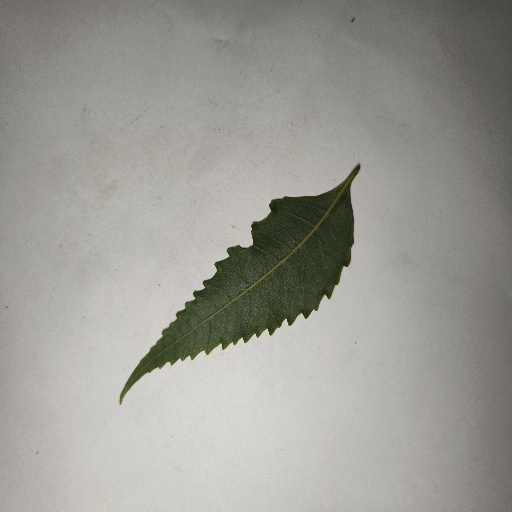
Species: Neem
Leaf condition: Healthy Leaf